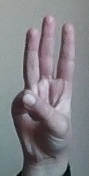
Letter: thaa